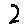
Label: 2